Kemalist historiography

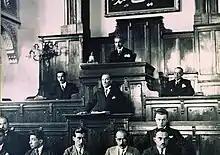
Mustafa Kemal delivering his speech in the Assembly.

"Nutuk" (The Speech) is a thirty-six hour speech delivered by Mustafa Kemal to the Turkish Grand National Assembly in 1927. Discussing the events between 1919 and 1923, it paved the ground for the foundation myths of Turkish Republic and the official historiography of the War of Independence. Tanıl Bora, however, notes that the importance of "Nutuk" as a keystone in Kemalist historiography only emerged after the 1980 Turkish coup d'état. He points out that no new editions of "Nutuk" were printed between 1938 and 1950, and that after 1950 it was not regarded as a "holy book" for "a long time". Even when the emphasis on it grew after 1980, Bora states that "Nutuk" was not read very widely but was rather used as "iconological material".